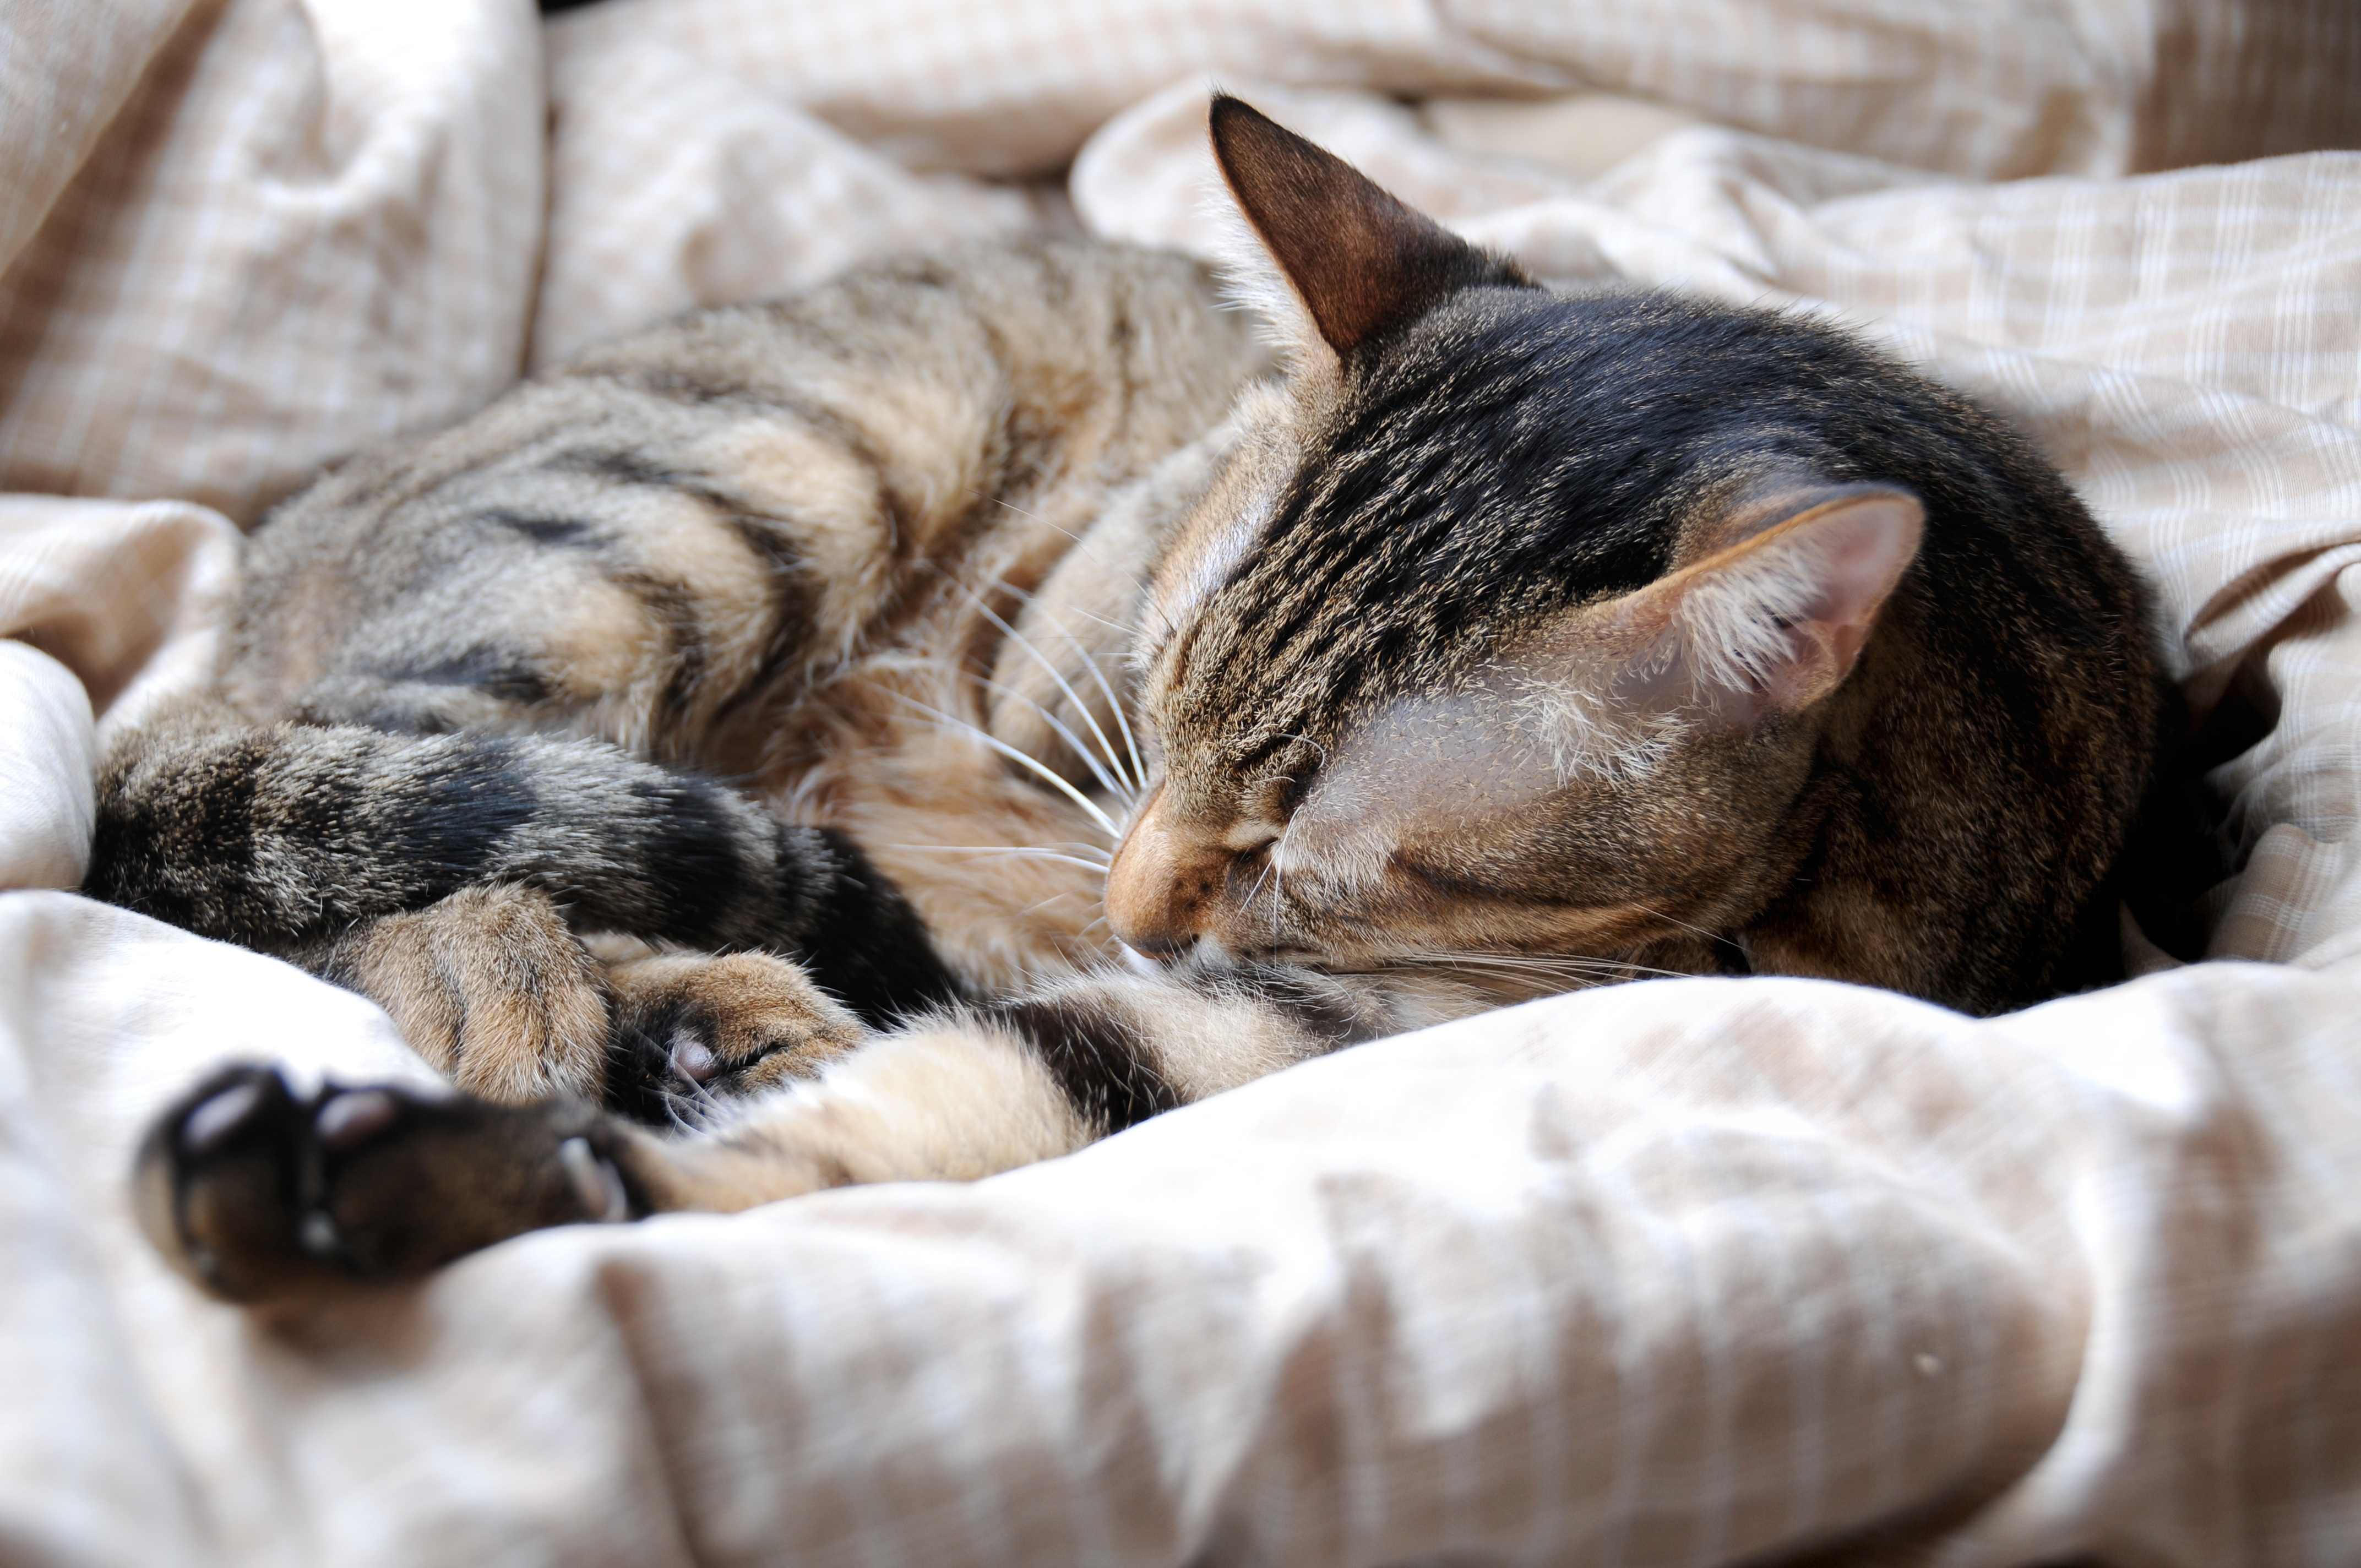
pet, kitten, cat, mammal, nap, close up, whiskers, sleep, vertebrate, bengal, sleeping their palate, small to medium sized cats, cat like mammal, domestic short haired cat